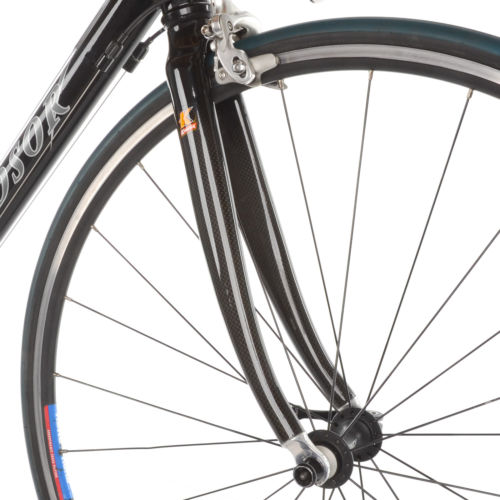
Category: bicycle